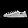
Label: Sneaker